Cadillac Sixty Special

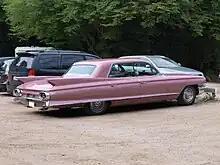
1961 Cadillac 60 Special

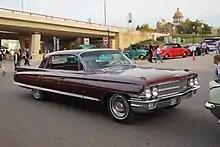
1962 Cadillac 60 Special

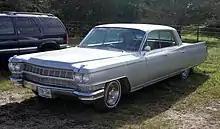
1964 Cadillac 60 Special

For 1961, Cadillac's Sixty Special received all-new sheet metal, with a crisp, limousine-like formal roofline and a mildly shorter wheelbase. The small decorative louvers were back, this time just ahead of the tail lights. Sales were up to 15,500 units. With the cancellation of the four-door Eldorado Brougham at the end of 1960, the 1961 Sixty Special now became the sedan companion to the Eldorado convertible. Power steering was standard.